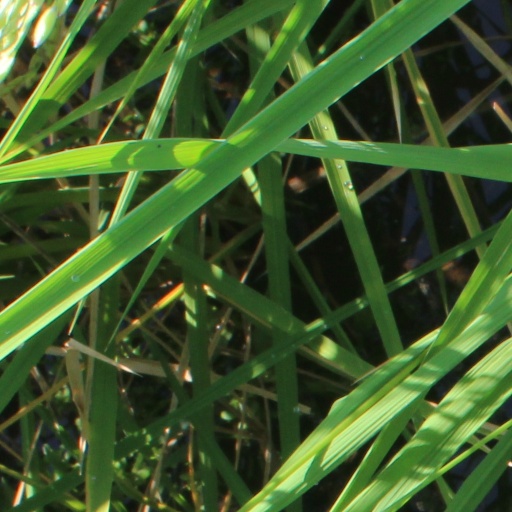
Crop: rice